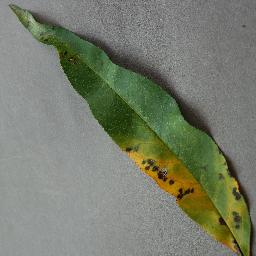
Label: Peach___Bacterial_spot